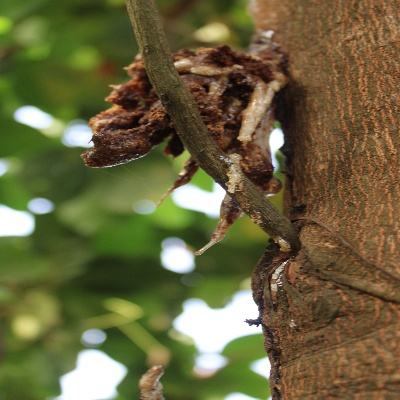
Crop: Cashew
Condition: gumosis